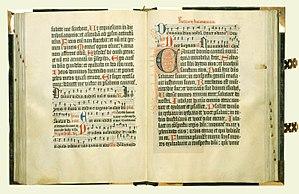
Cette page concerne l'année 1457 du calendrier julien.
Le Psautier de Mayence est un incunable dont on connaît deux éditions complètes sur parchemin en 1457 et 1459, imprimées dans l’atelier de Peter Schöffer et de Johannes Fust. Il constitue l'un des plus beaux spécimens des débuts de l’histoire de l’imprimé. En France, deux exemplaires de l'édition de 1457 sont conservés, l'un à Paris à la Bibliothèque nationale de France, l'autre à la Bibliothèque municipale d'Angers. Il reste dans le monde 10 exemplaires du Psautier, mais deux versions complètes seulement. Sur les cinq exemplaires de l’édition courte, seul l’exemplaire de Ryland est complet. Sur les cinq exemplaires de la version longue, seul celui de Vienne a survécu dans son intégralité.
Johann Fust, né vers 1400 à Mayence, en Saint-Empire romain germanique et mort le 30 octobre 1466, à Paris, est un marchand et banquier. Il a financé les travaux d'imprimerie de Gutenberg et de Peter Schoeffer.